Just Dance 2

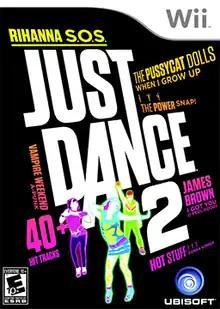
North American box art

Just Dance 2 is a 2010 dance rhythm game developed by Ubisoft Paris and published by Ubisoft. The game was released exclusively for the Wii on October 12, 2010, in North America and in Australia and Europe on October 14, 2010, as a sequel to "Just Dance" and the second main installment of the series.